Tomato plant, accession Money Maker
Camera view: bottom (45 deg); turntable rotation: 0 degrees
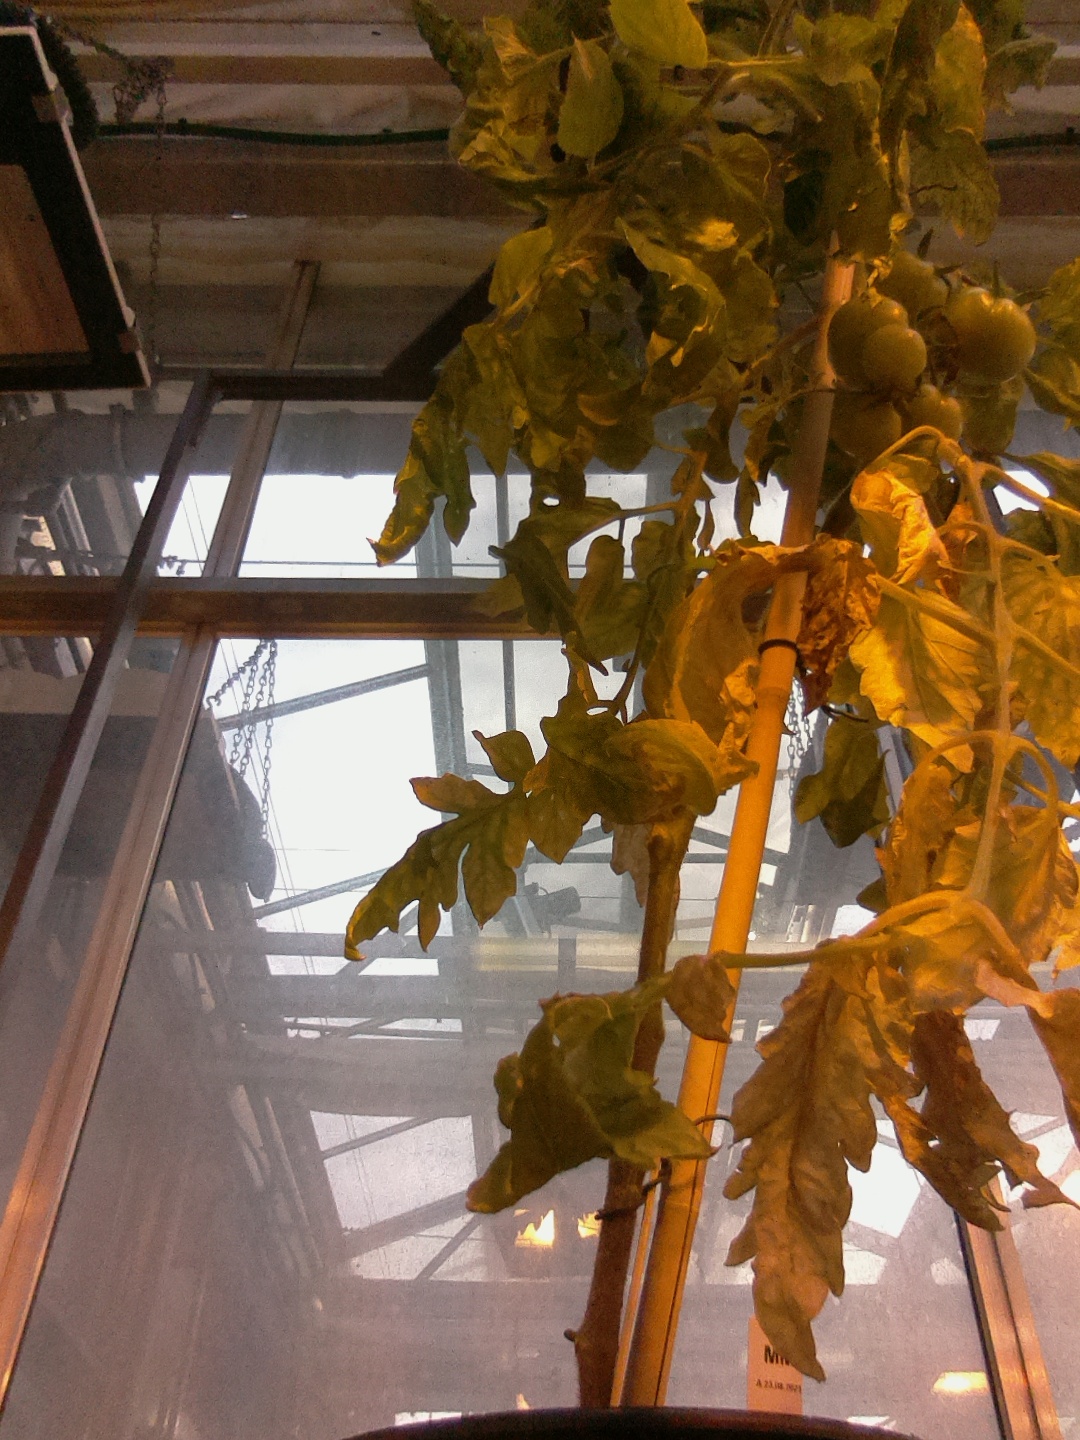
BBCH growth stage 79: 90% -100% of final fruit size